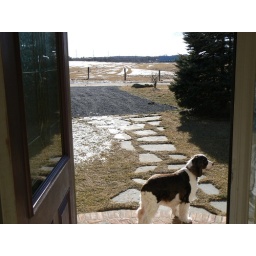
Looking out from front door onto horse ranch with Brewster in the foreground.